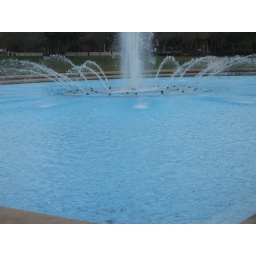
Submerge- to put or sink below the surface of water or any other enveloping mediumprefix- subsuffix-mergereroot-merge